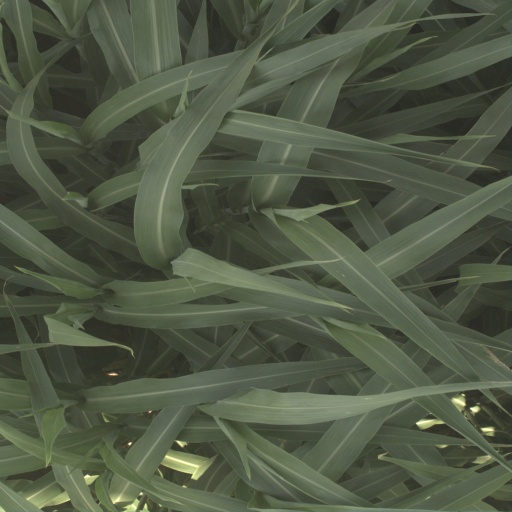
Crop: sorghum